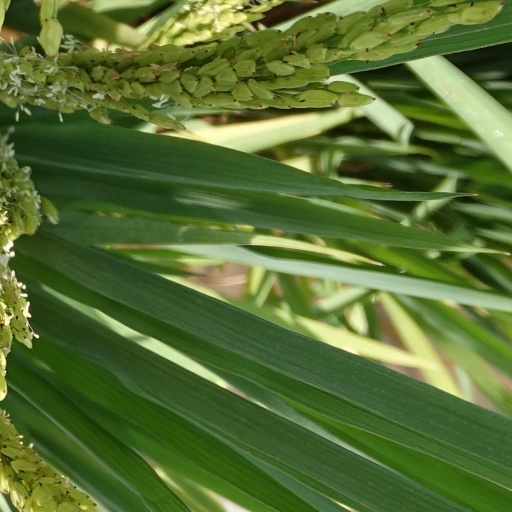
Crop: rice